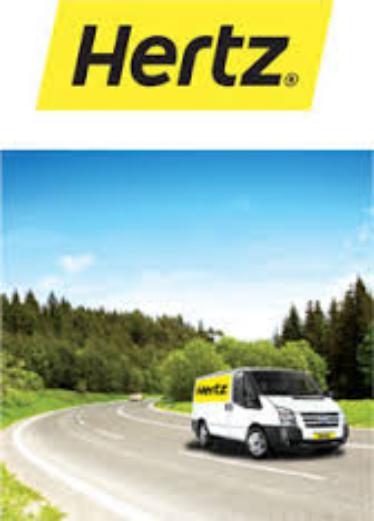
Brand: hertz
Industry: Electronic